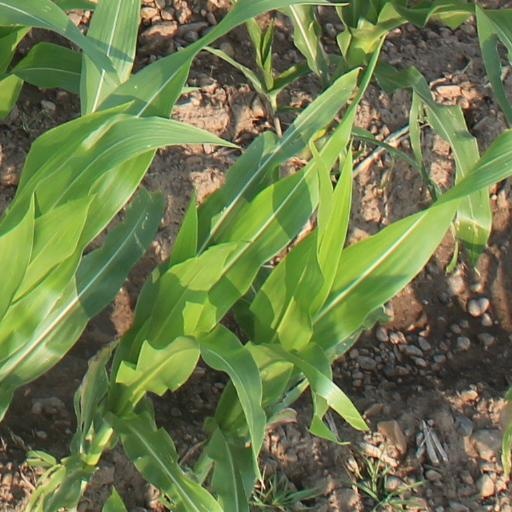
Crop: maize; corn